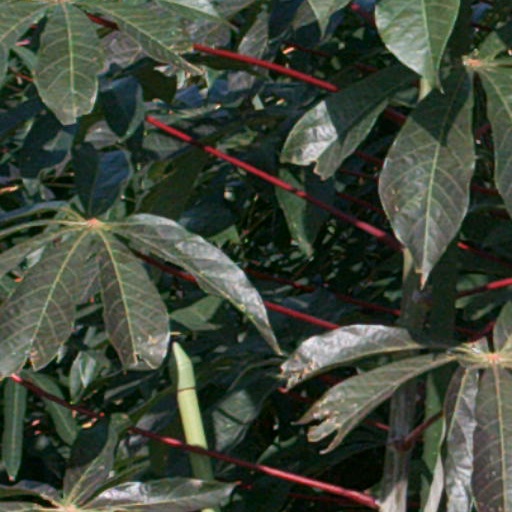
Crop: cassava